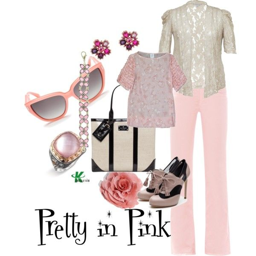
my creation inspired by the film starring actor .